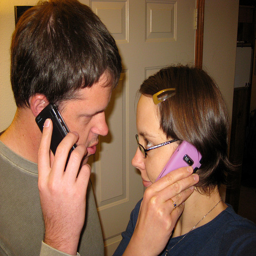
A man and woman looking at each other while on cellphones.
A man and woman gazing at each other while speaking on cell phones.
Both a man and a woman are on their respective cell phones.
a close up of two people talking on cell phones
A man holding a black cell phone to his ear and a woman holding a pink cell phone to her ear.